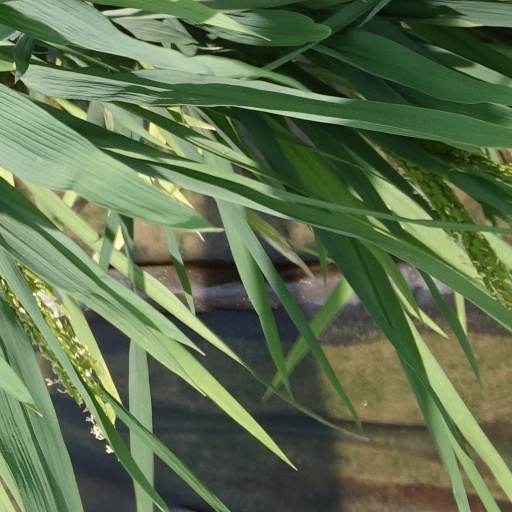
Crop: rice